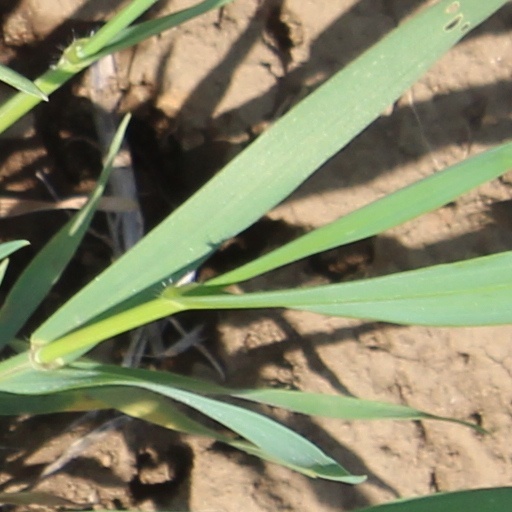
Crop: wheat